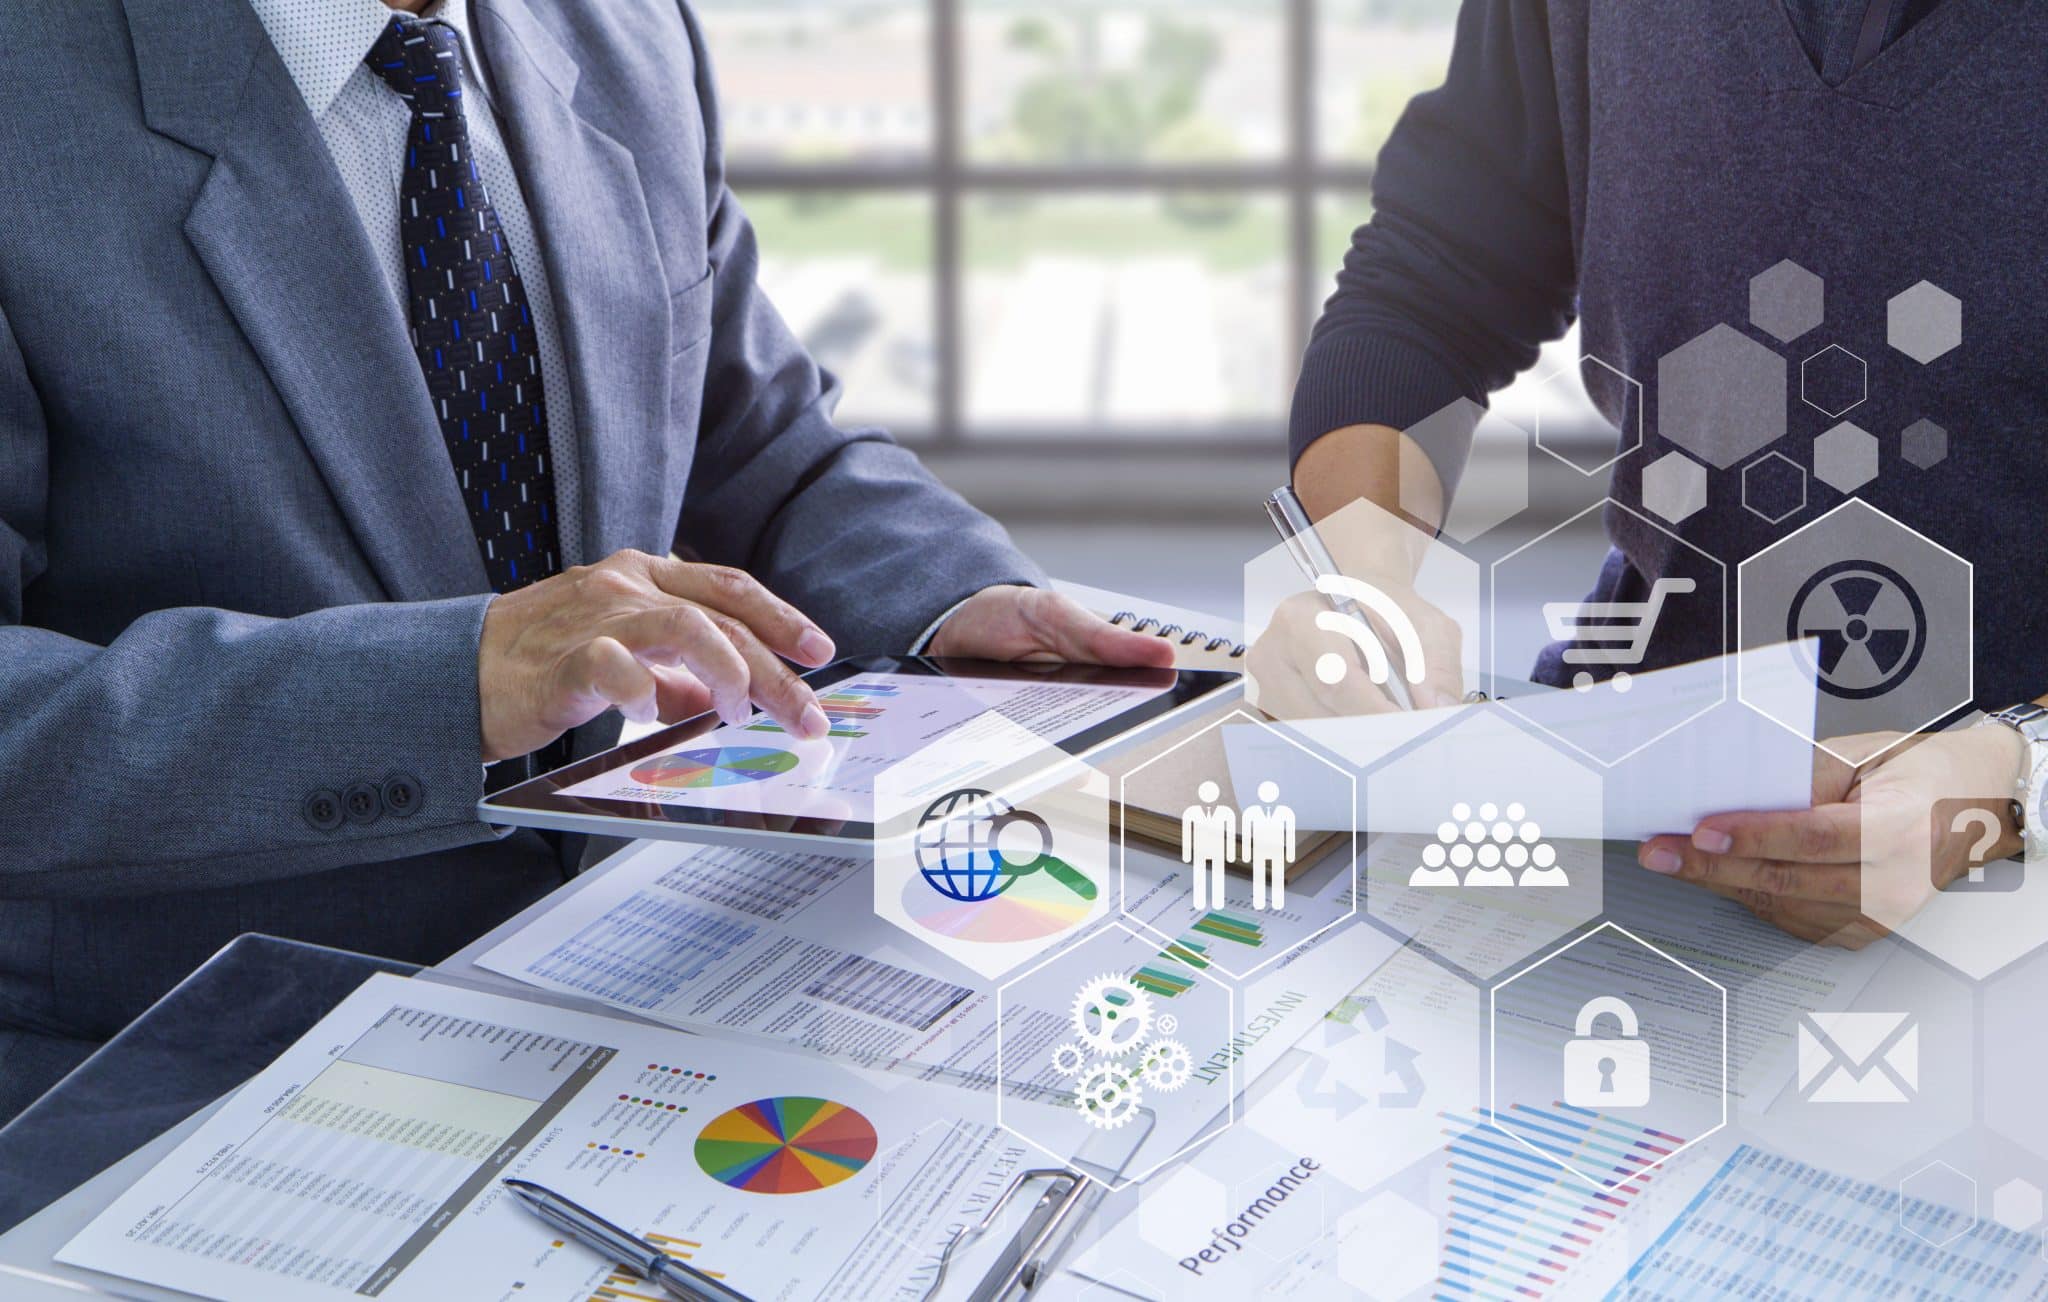
internet, hand, product, human, sleeve, gesture, tie, line, finger, window, dress shirt, font, people, blazer, engineering, white collar worker, table, recreation, event, job, employment, automotive design, design, suit, management, formal wear, pattern, collaboration, learning, brand, official, conversation, uniform, writing, business, room, paper, stationery, businessperson, company, document